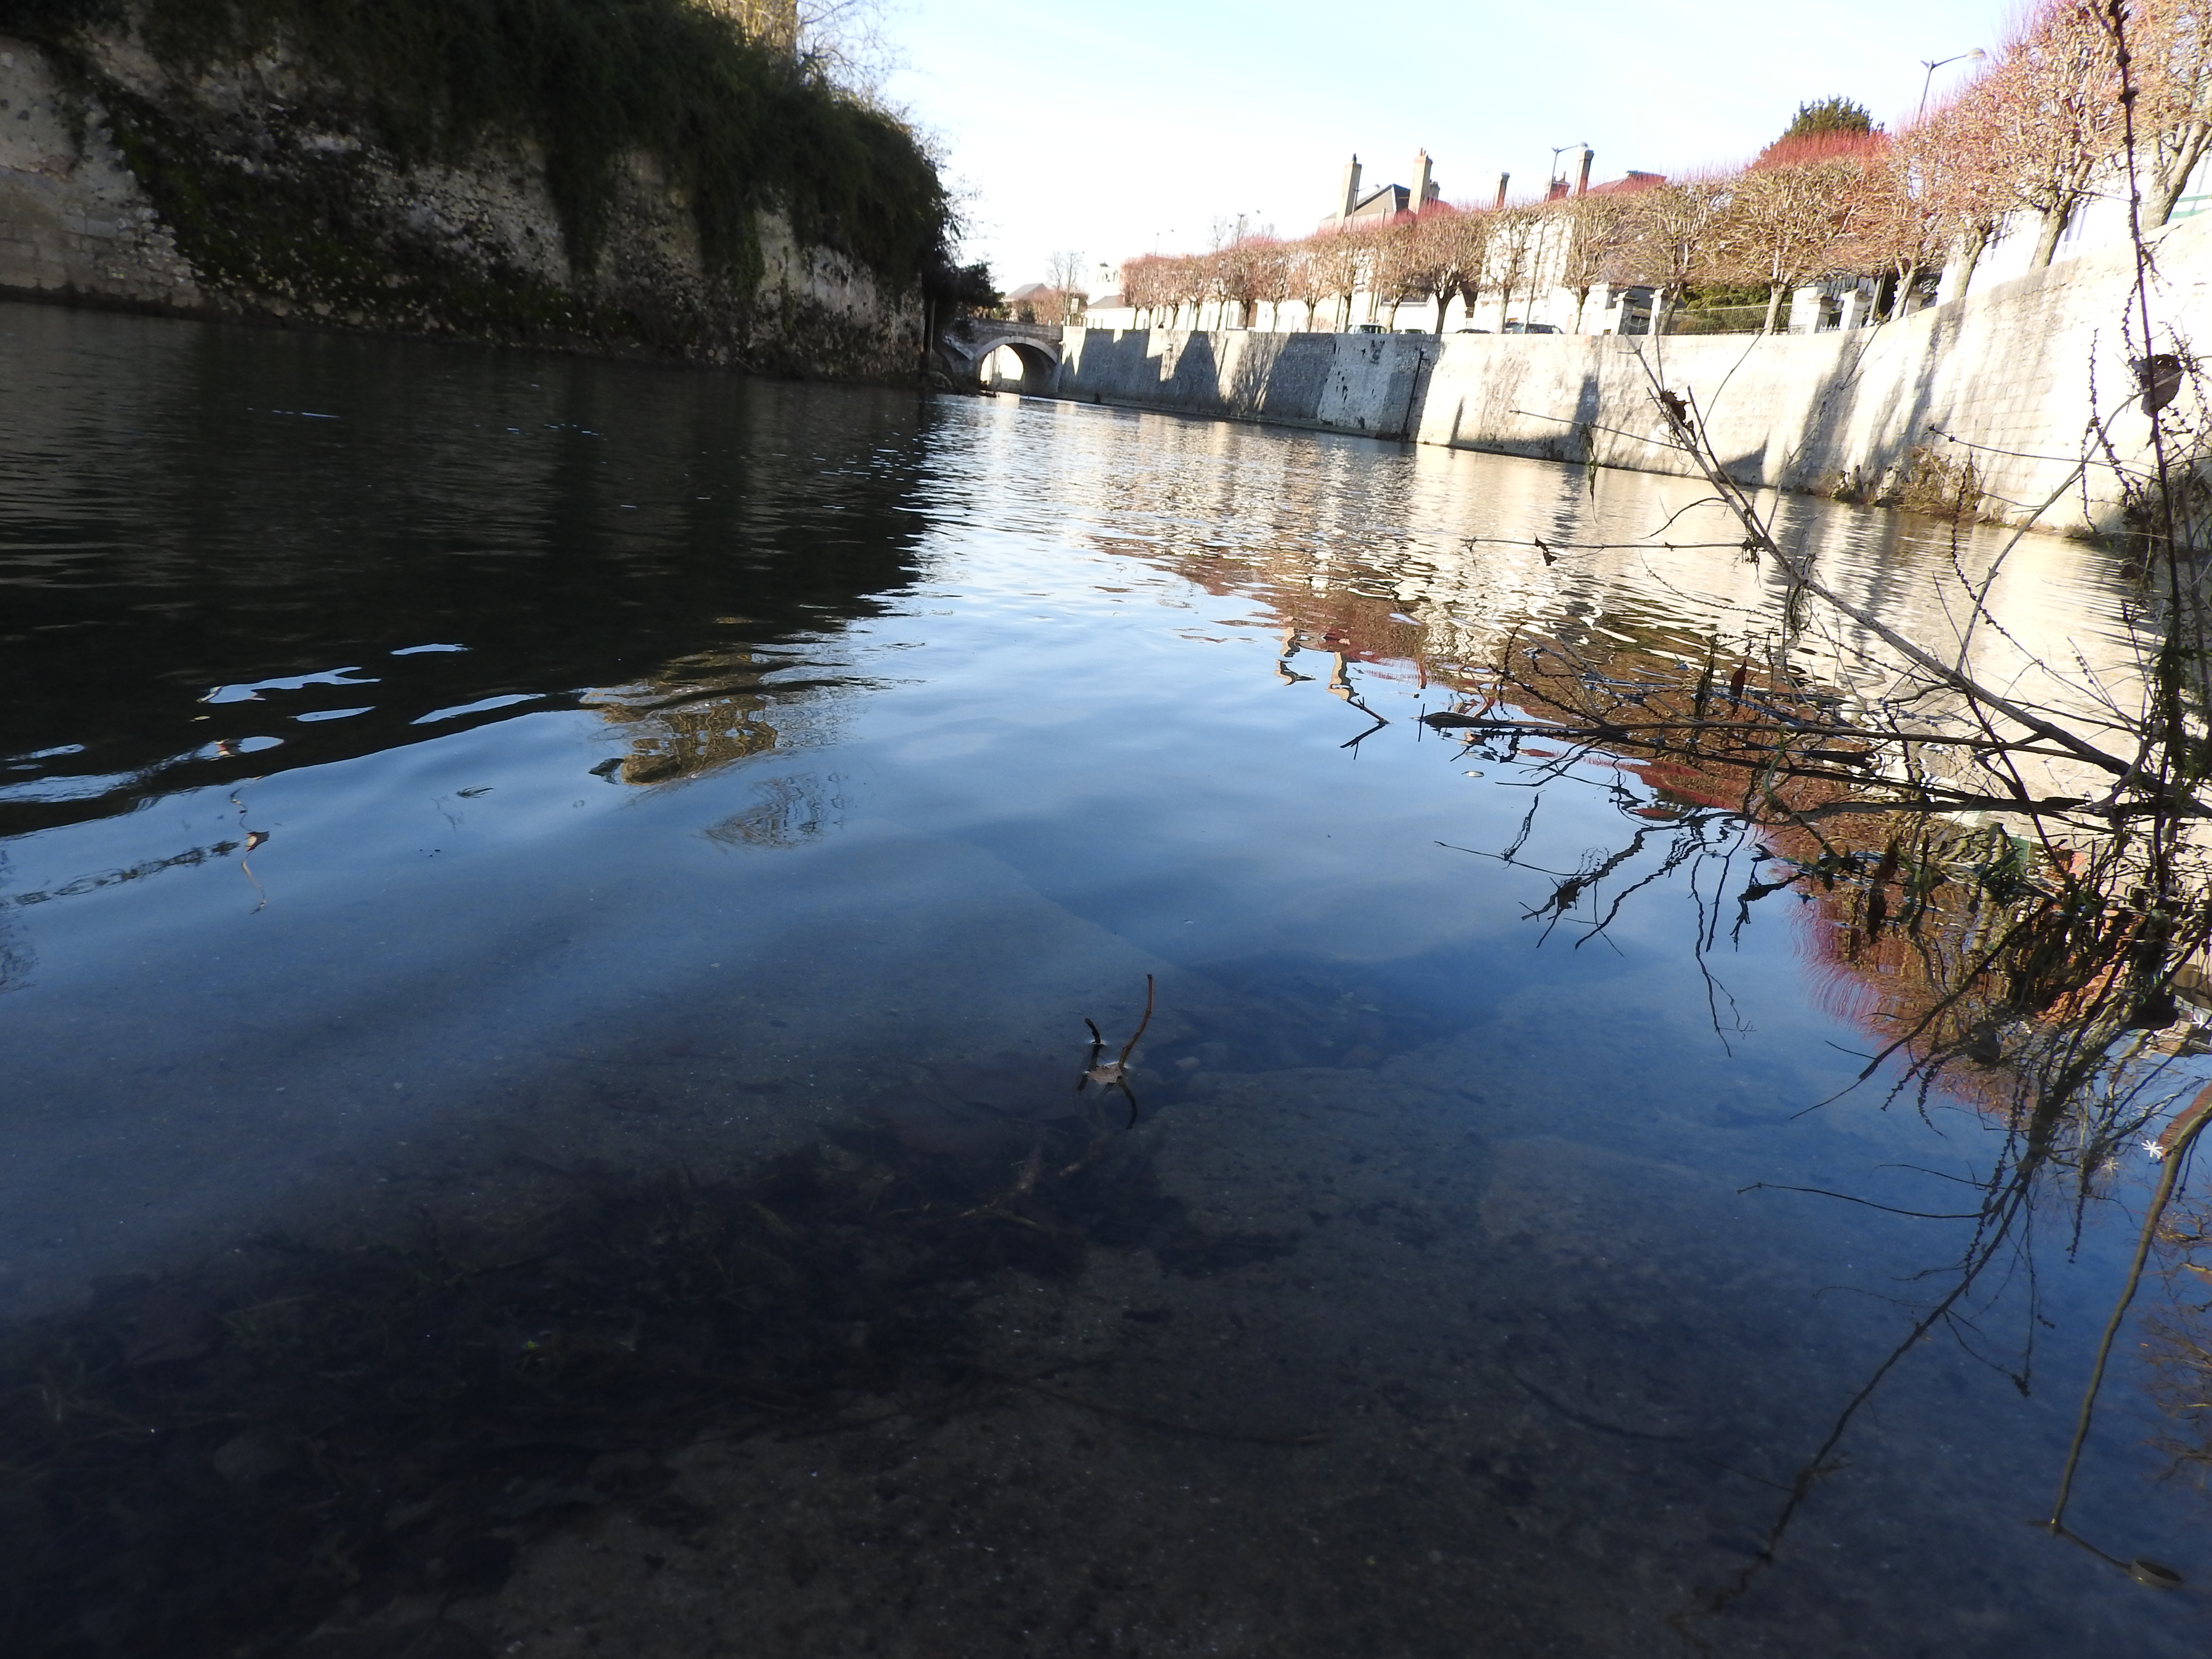
water stream, nature, vegetation, house, trees, sun, bridge, branches, body of water, reflection, water resources, channel, waterway, watercourse, bank, canal, river, fluvial landforms of streams, reservoir, riparian zone, wetland, pond, floodplain